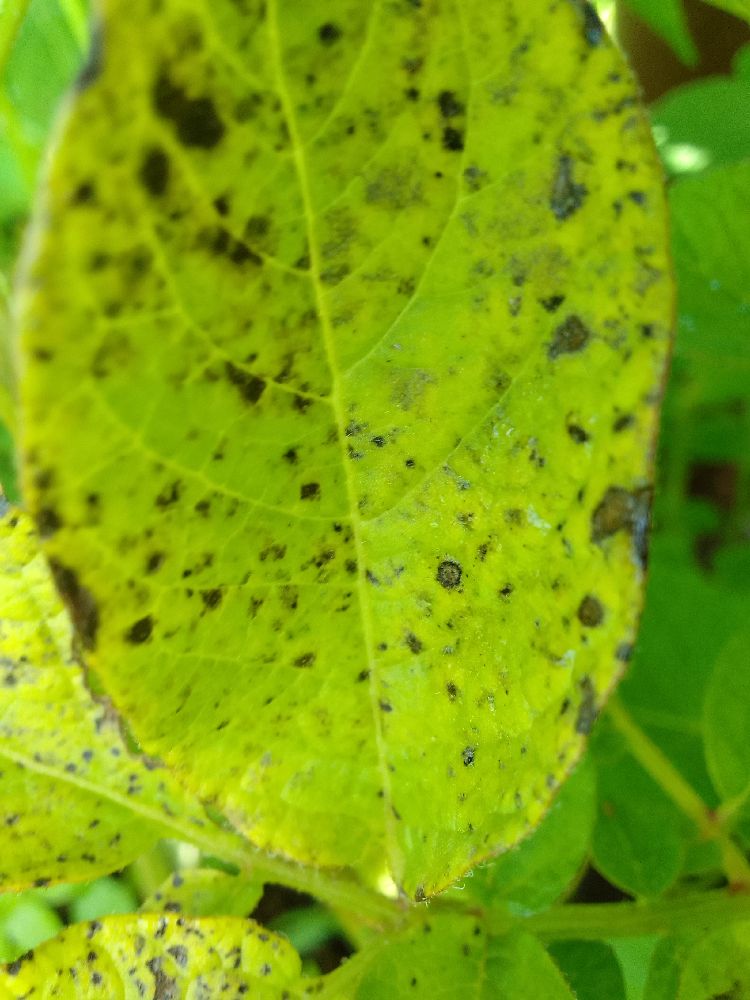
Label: Early blight